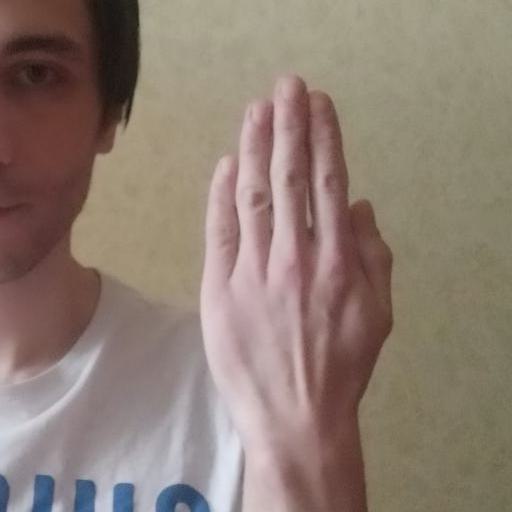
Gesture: stop_inverted